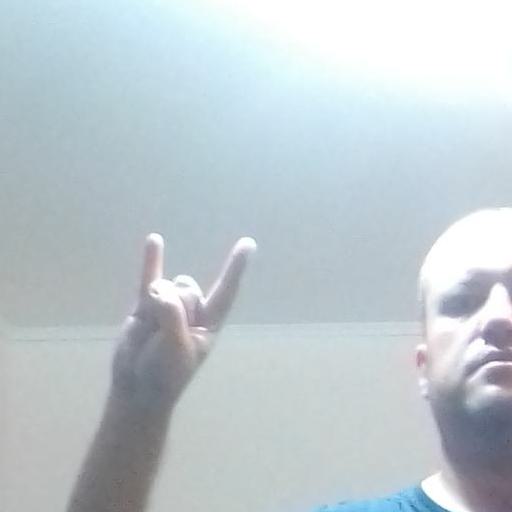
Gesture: rock